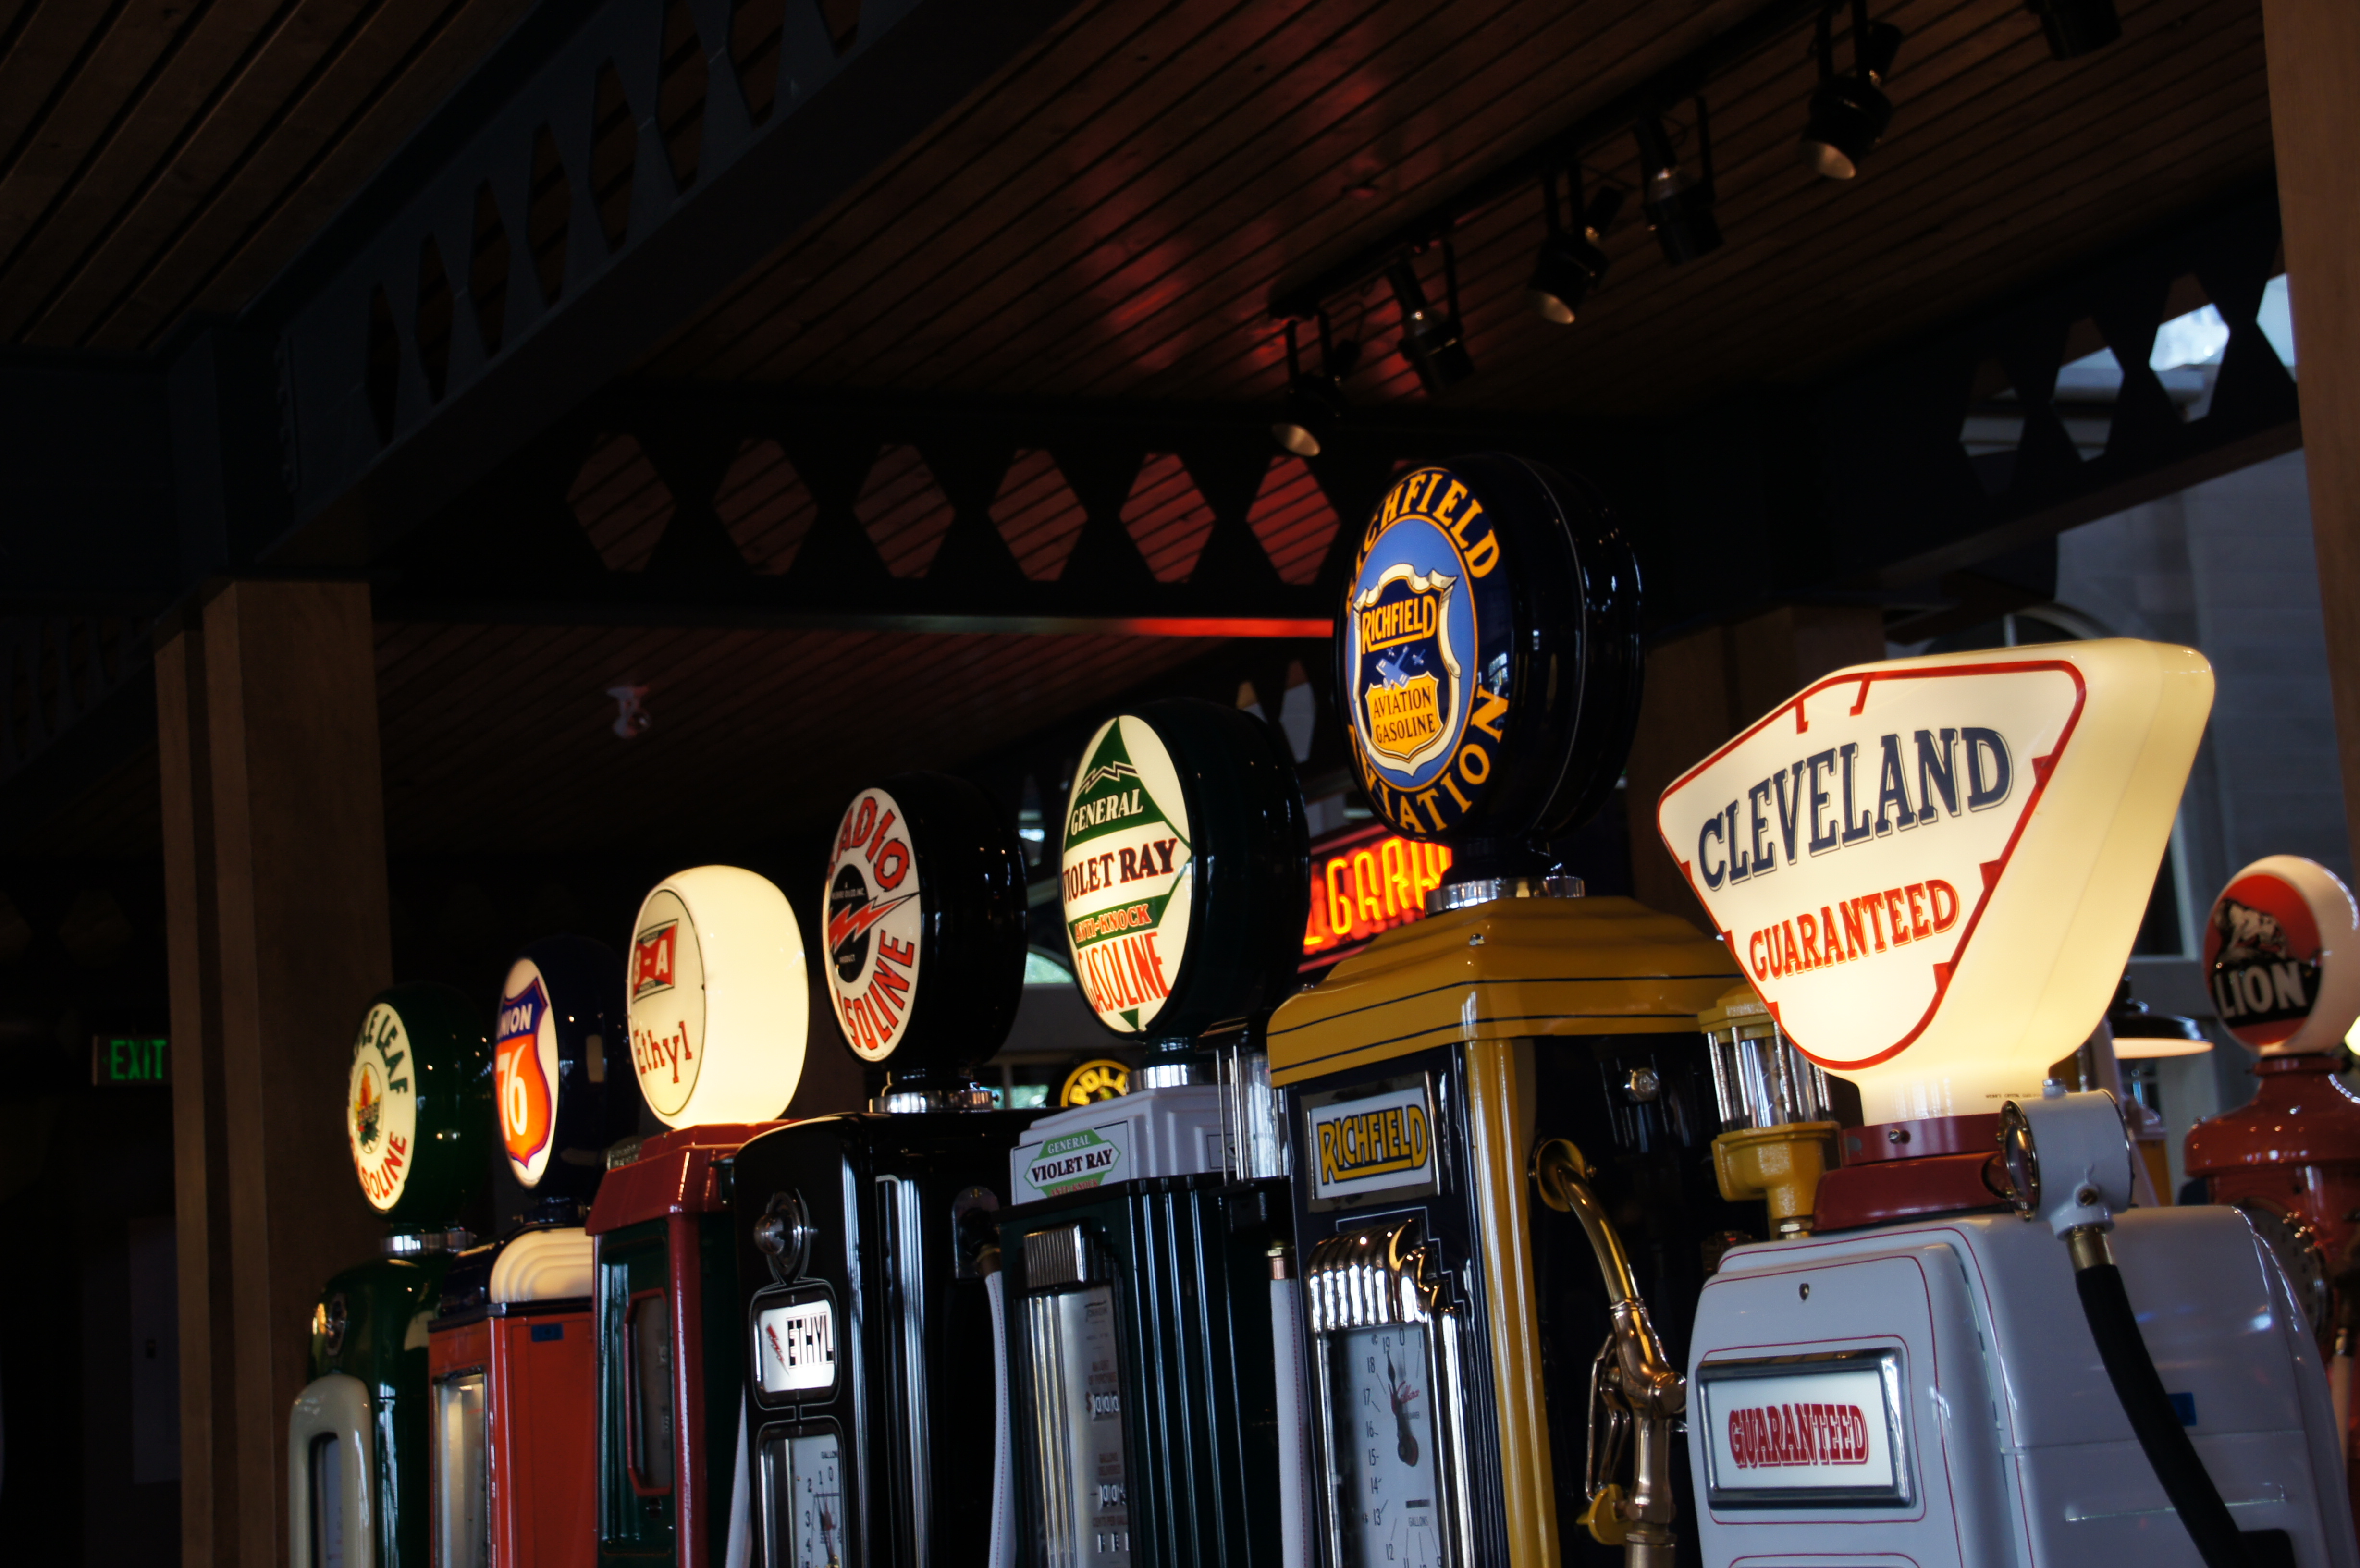
museum, drink, motor, carshow, cardisplays, gaspumps, carmuseum, petrolpumps, americanluxarycars, fuelpumps, oldfuelpumps